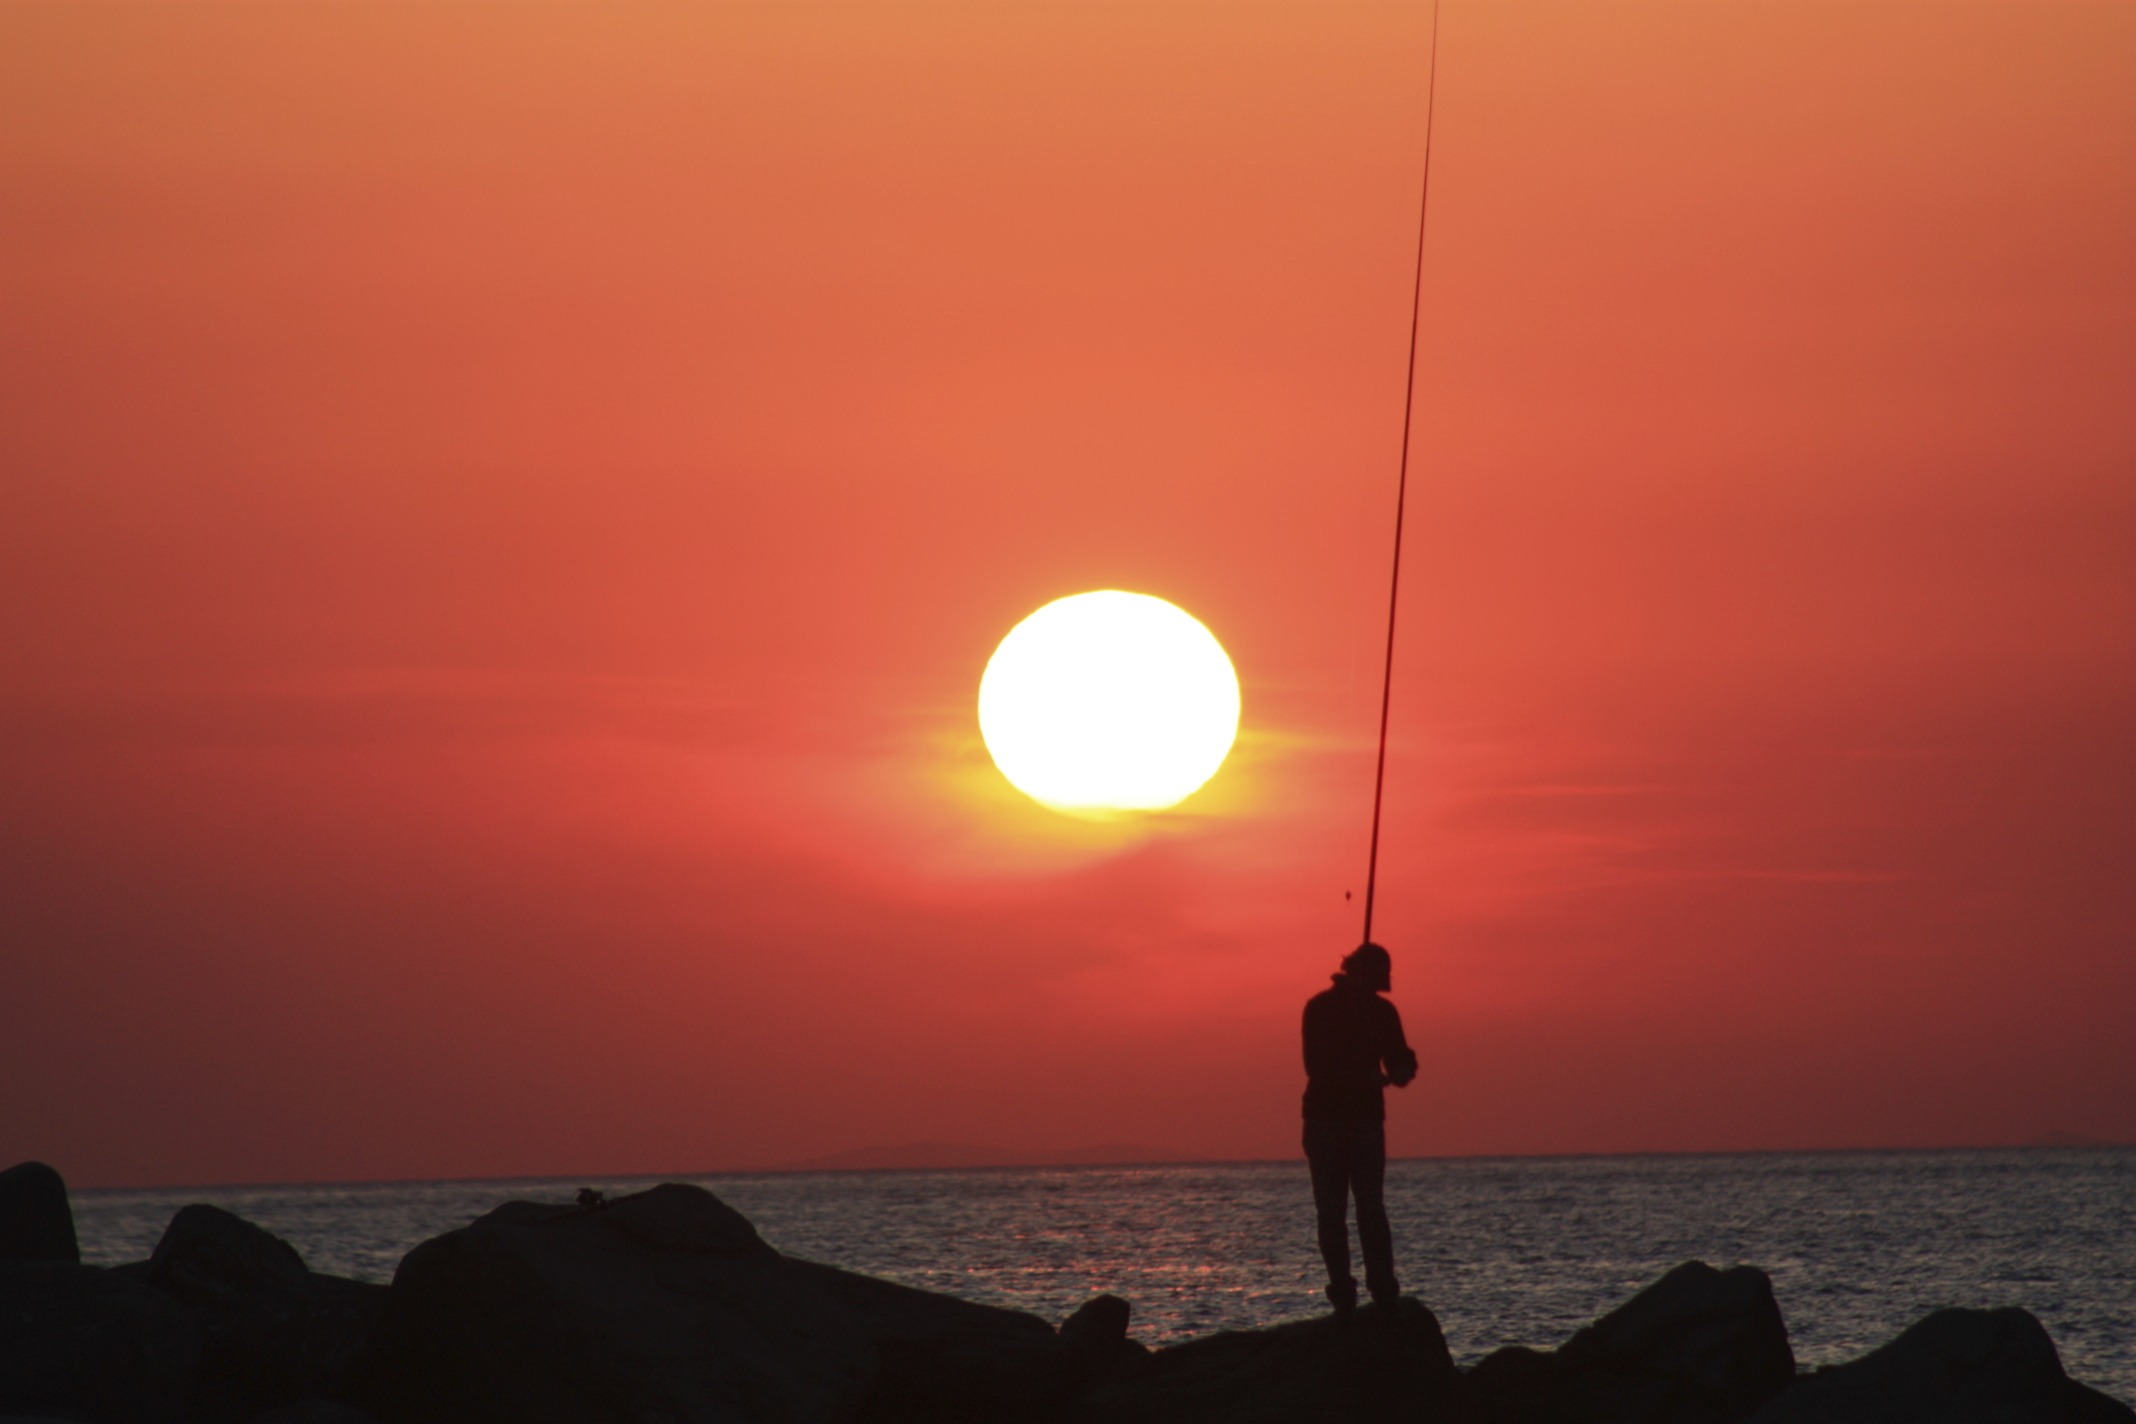
man, beach, sea, water, outdoor, ocean, horizon, light, sky, sun, sunrise, sunset, sunlight, morning, shore, dawn, coastline, male, recreation, dusk, standing, evening, orange, tranquil, fishing, fisherman, peaceful, calm, leisure, outdoors, relaxation, greece, shape, lure, casting, hobby, afterglow, astronomical object